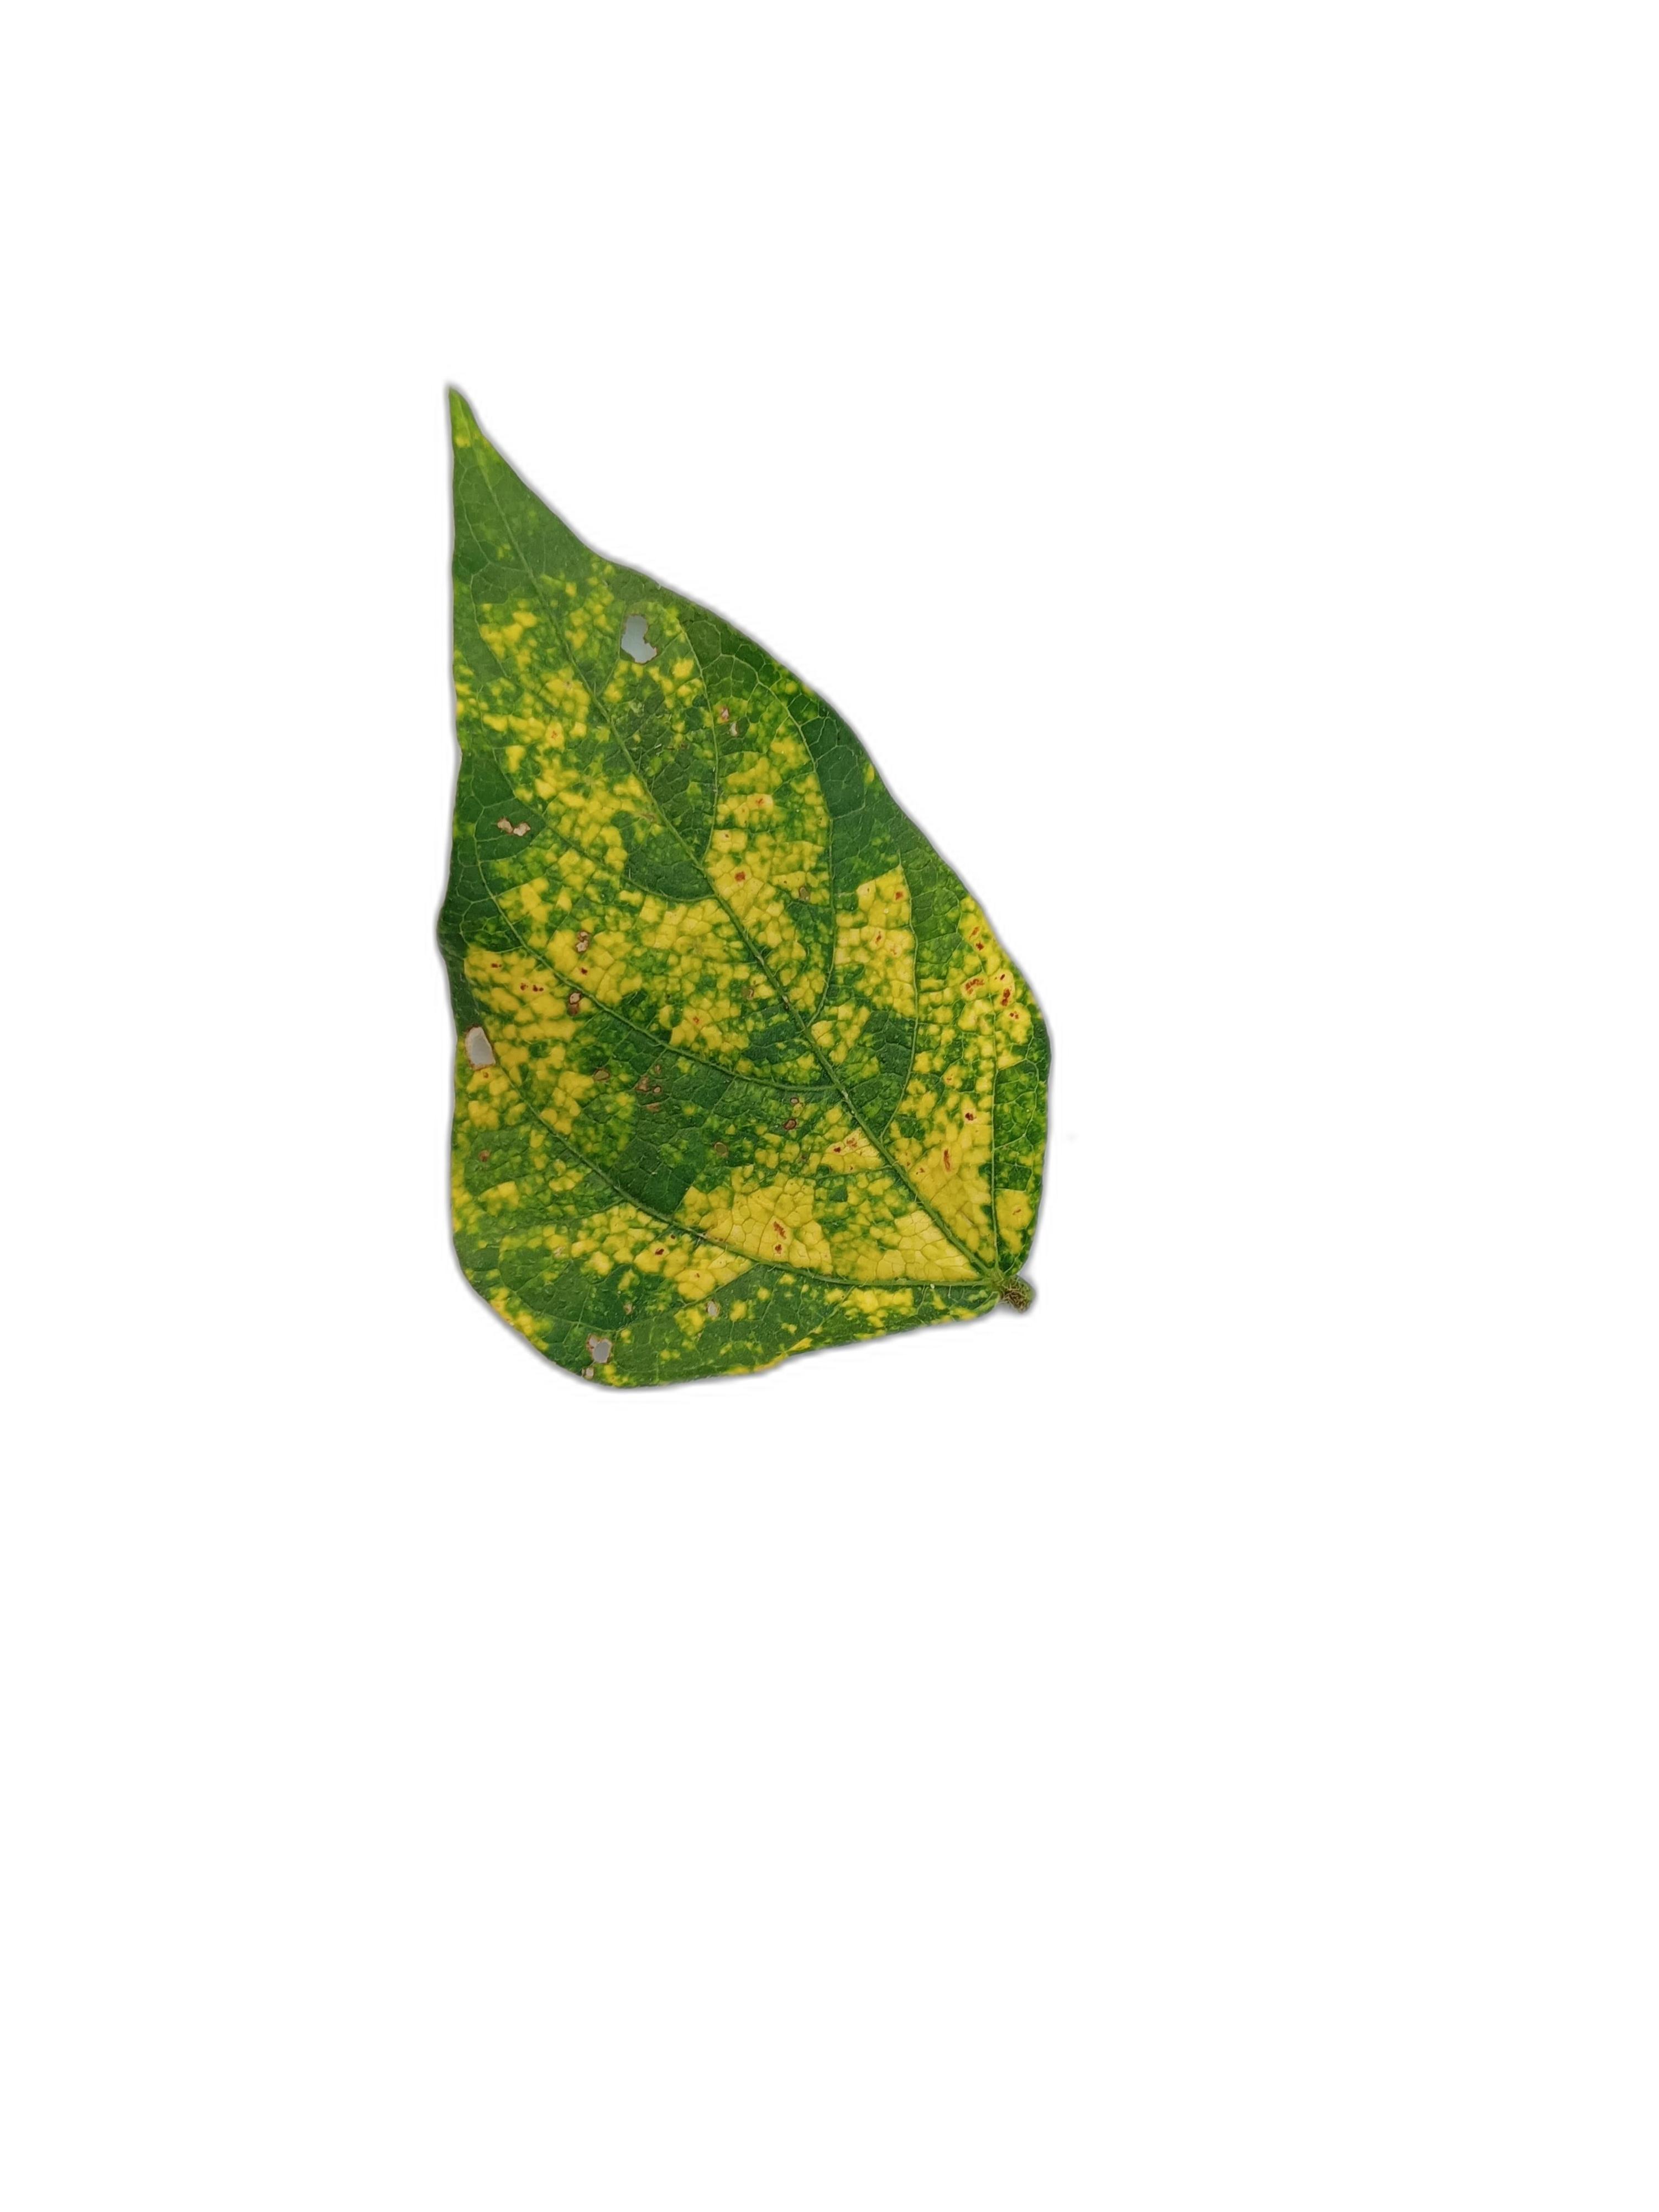
Label: Yellow Mosaic